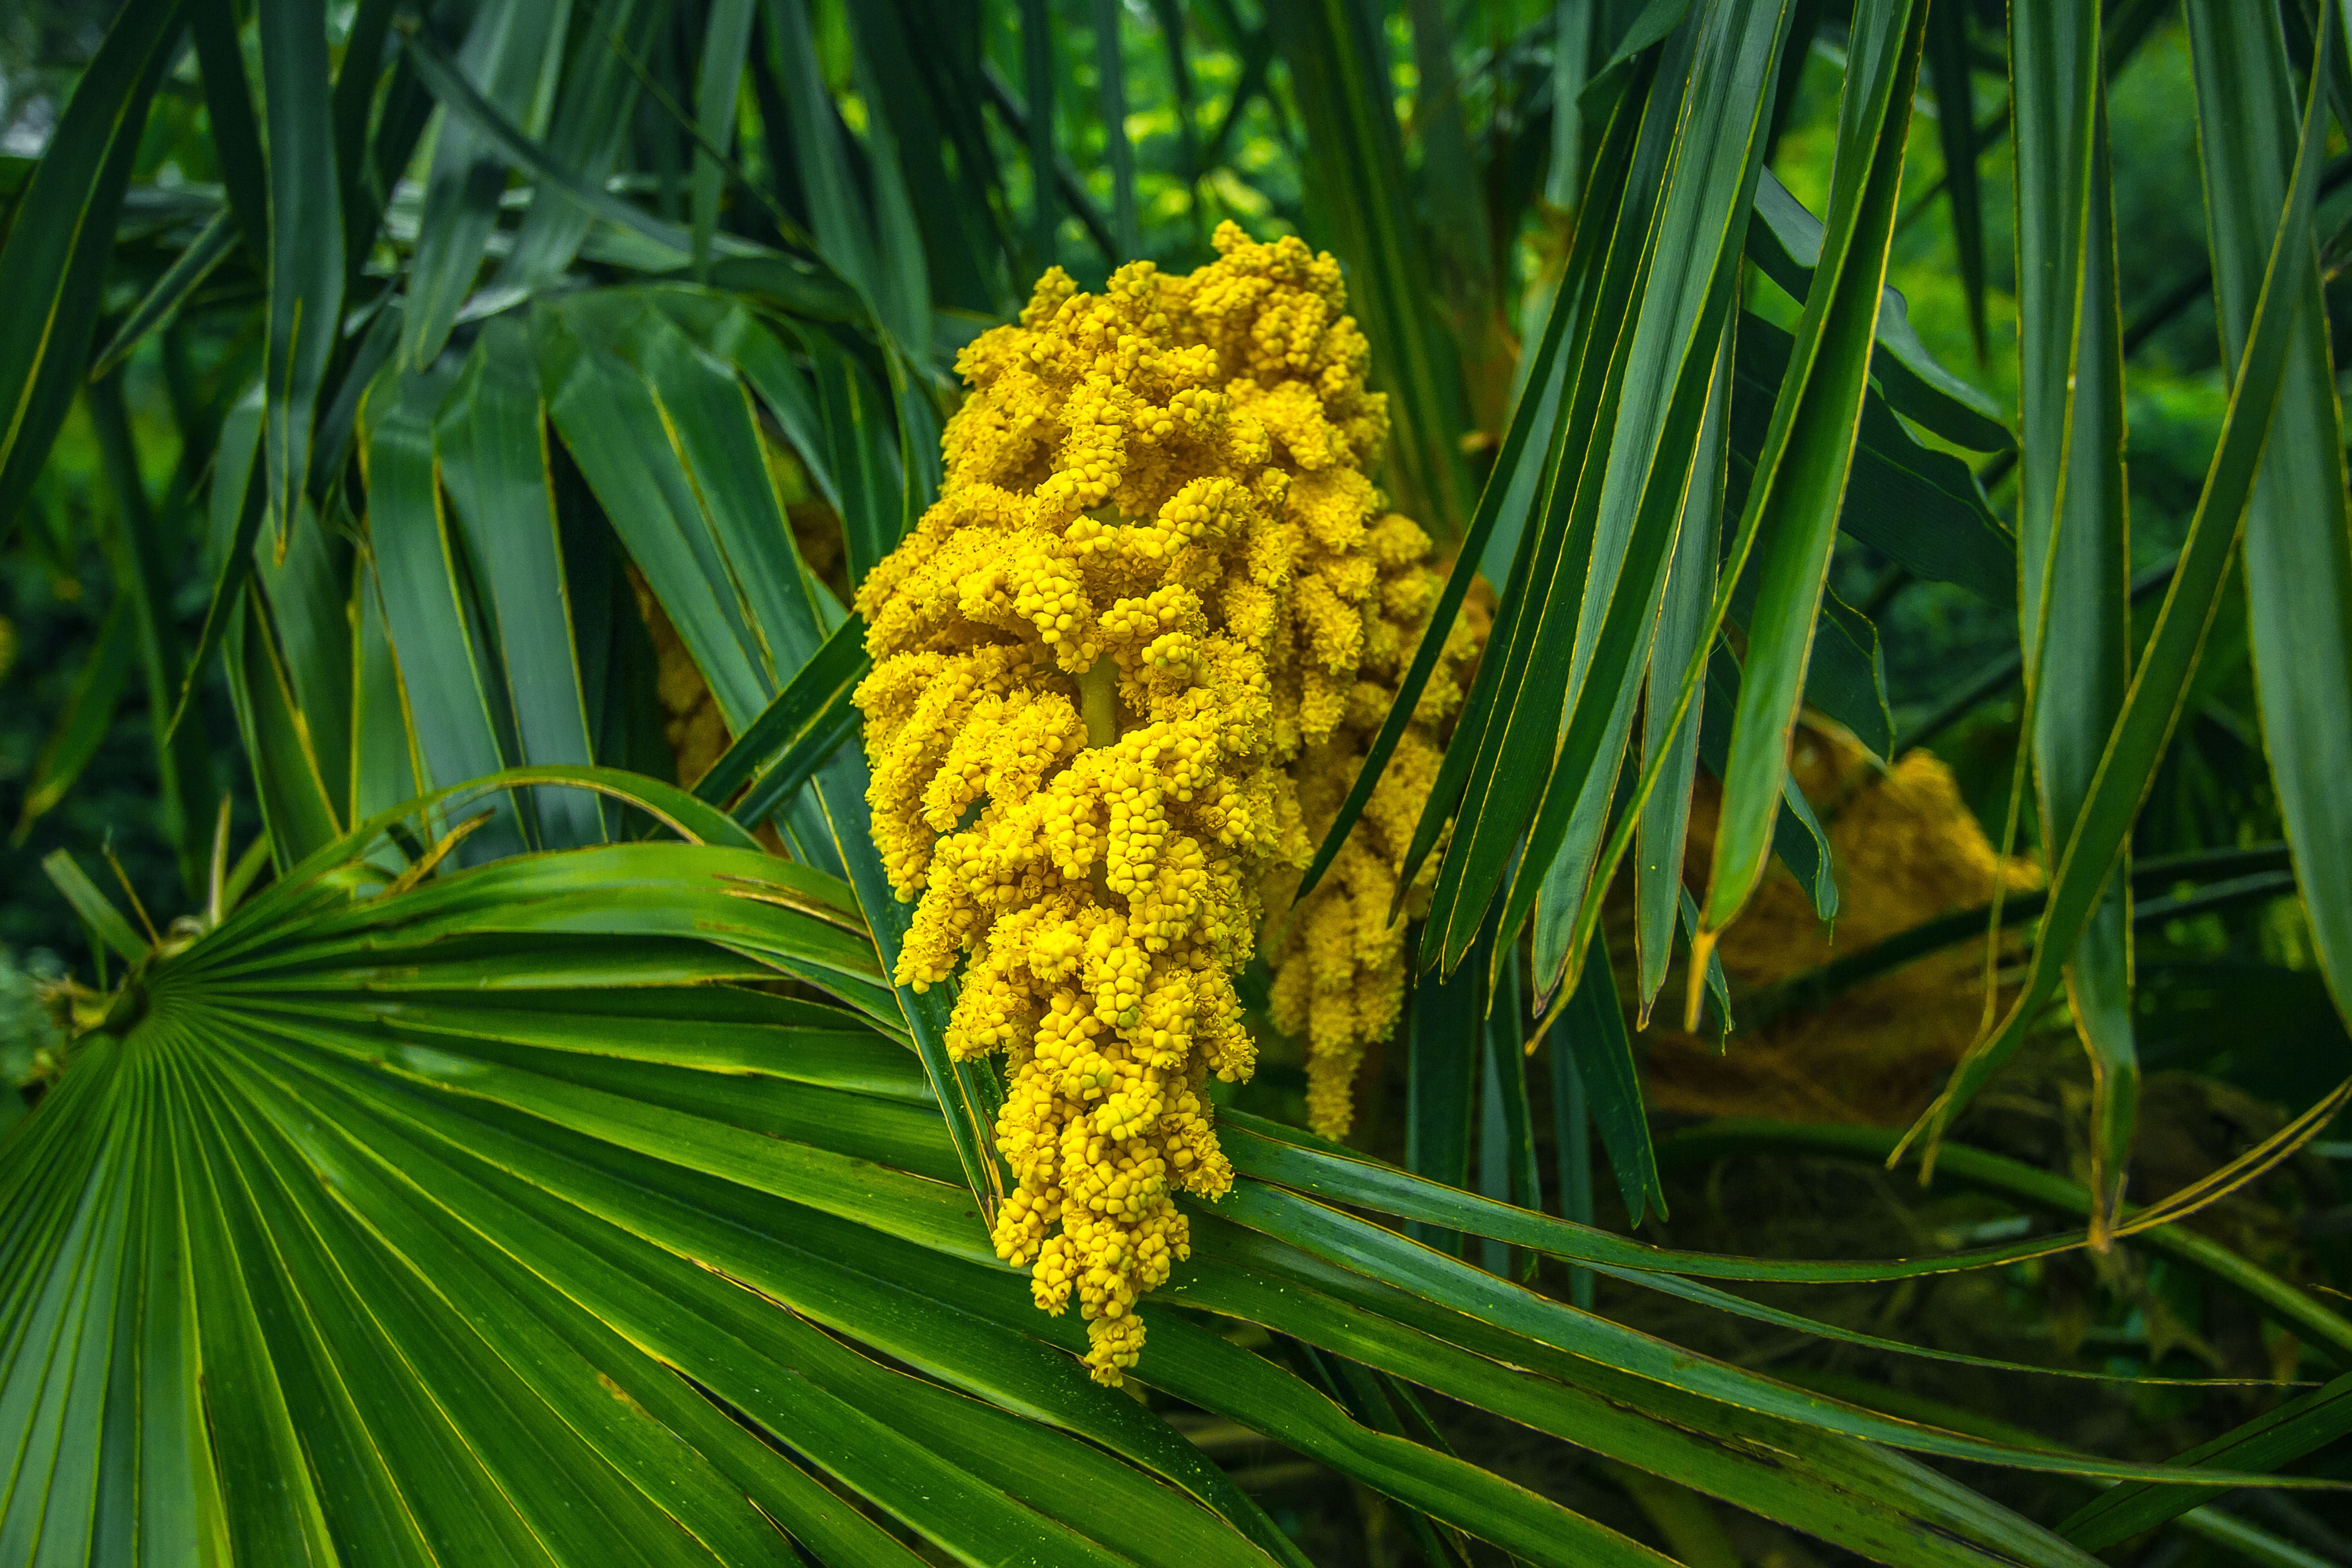
tree, nature, plant, leaf, flower, spring, green, evergreen, botany, garden, flora, vegetation, ecosystem, palma, macro photography, flowering plant, grass family, plant stem, woody plant, land plant, arecales